1992 24 Hours of Le Mans

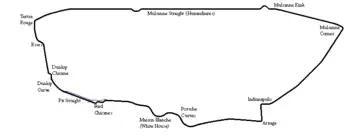
Le Mans in 1992

The 1992 24 Hours of Le Mans was the 60th Grand Prix of Endurance, taking place at the Circuit de la Sarthe, France, on the 20 and 21 June 1992. It was also the third round of the 1992 FIA Sportscar World Championship season. The FIA was struggling to assemble sufficient cars for the race, and so the entry-list was extended to include the older Group C cars and national trophy cars. The 28 starters was the lowest since the 1932 race. With the withdrawal of the Jaguar and Mercedes-Benz teams, it looked to be a Peugeot vs Toyota contest, each with very strong driver combinations, with the new Mazdas there waiting for any slip-ups. There were still considerable concerns that the 3.5-litre engines derived from Formula 1 could not last the distance. It was Philippe Alliot who took pole position for Peugeot, in a blistering lap fully five seconds faster than the lap record, with teammate Dalmas second.